Gandellino

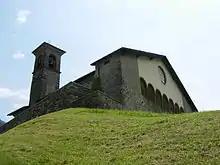
Parish church

Gandellino (Bergamasque: ) is a "comune" (municipality) in the Province of Bergamo in the Italian region of Lombardy, located about northeast of Milan and about northeast of Bergamo.